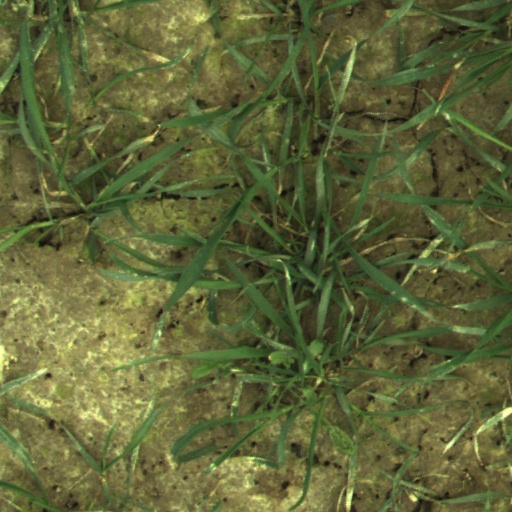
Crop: wheat